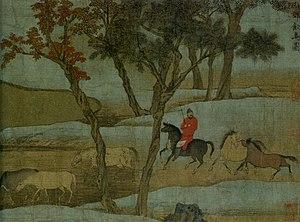
Élevage des chevaux dans la campagne d'automne est une peinture représentant des chevaux avec leurs palefreniers au bord d'un lac, réalisée à l'encre de Chine et couleurs sur rouleau de soie par l'artiste Chinois Zhao Mengfu. Elle est conservée au Musée du Palais, à Pékin.